QF 4.7-inch Mk I–IV naval gun

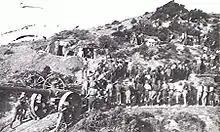
Dragging the gun up to its position at Anzac, July 1915

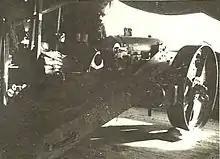
Gun in emplacement at Anzac, Gallipoli

Up to 92 QF 4.7-inch guns on more modern Mk I "Woolwich" carriages dating from June 1900 with partially effective (12-inch) recoil buffers, and on heavier "converted" carriages from old RML 40 pounder guns, went to France with Royal Garrison Artillery units, mostly of the Territorial Force, in 1914–1917.